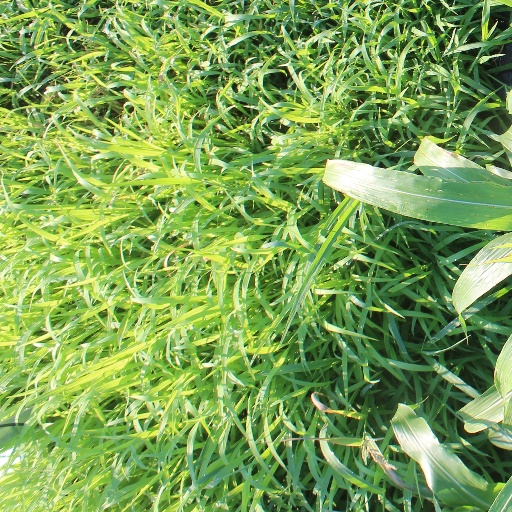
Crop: sorghum